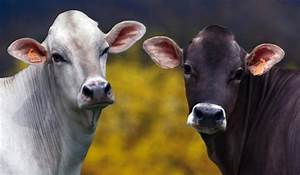
Label: cow